1899 Home Nations Championship

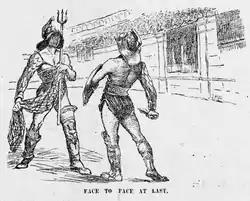
Cartoon by JM Staniforth commenting on the much delayed Scotland v. Wales encounter.

The 1899 Home Nations Championship was the seventeenth series of the rugby union Home Nations Championship. Six matches were played between 5 January and 18 March. It was contested by England, Ireland, Scotland and Wales.